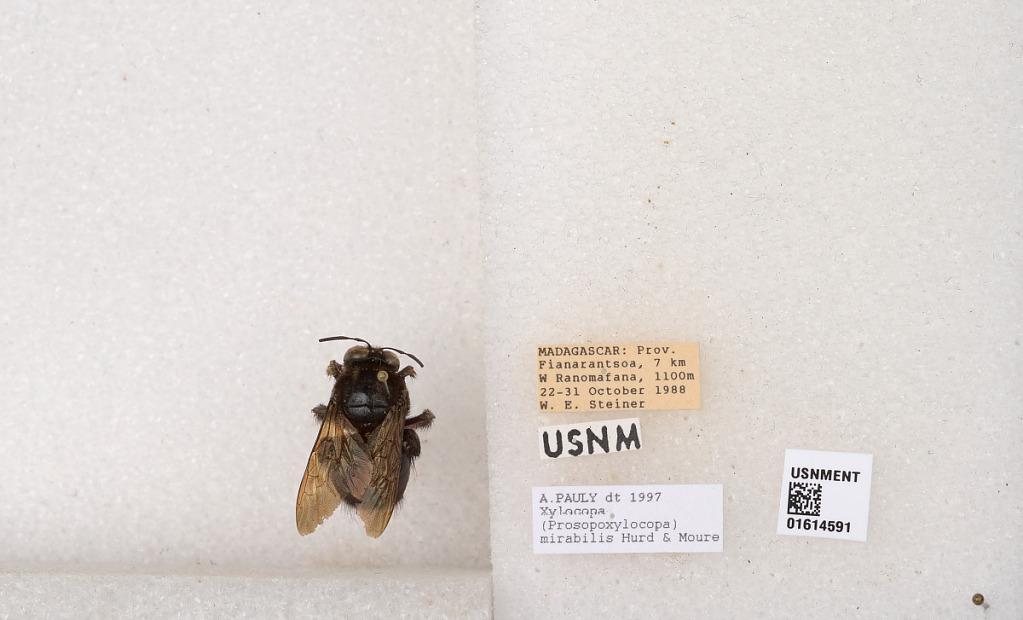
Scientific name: Xylocopa (Prosopoxylocopa) mirabilis Hurd & Moure
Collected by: W. Steiner
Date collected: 1988-10-22
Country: Madagascar
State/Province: Upper Matsiatra
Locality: Fianarantsoa, 7 km W Ranomafana
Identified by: Pauly